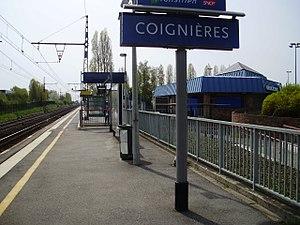
Gare de Coignières (quai pour Paris), Yvelines, France
La gare de Coignières est une gare ferroviaire française de la ligne de Paris-Montparnasse à Brest, située sur le territoire de la commune de Coignières, dans le département des Yvelines, en région Île-de-France.
La ligne C du RER d'Île-de-France, plus souvent simplement nommée RER C, est une ligne du réseau express régional d'Île-de-France qui traverse l'agglomération parisienne, avec de nombreux embranchements. Elle relie à l'ouest Pontoise, Versailles-Château-Rive-Gauche et Saint-Quentin-en-Yvelines d'une part, et au sud Massy - Palaiseau, Dourdan et Saint-Martin-d'Étampes, ainsi que Versailles-Chantiers par un tracé quasi circulaire, en passant par le cœur de Paris.
Le réseau express régional d'Île-de-France, couramment appelé « RER » en France, est un réseau de transport en commun au gabarit ferroviaire desservant Paris et son agglomération, faisant partiellement partie du réseau régional dénommé Transilien. Constitué de cinq lignes, il comporte 249 points d'arrêt pour 587 km de voies et est fréquenté par 2,7 millions de voyageurs par jour. Pour des raisons historiques, une partie du réseau est gérée par la RATP tandis que le reste fait partie du réseau SNCF.